Allen J. Furlow

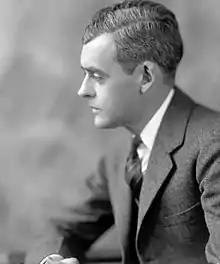
Allen J. Furlow, Minnesota Congressman

Allen John Furlow, Sr. (November 9, 1890 – January 29, 1954) was a Minnesota Congressman and lawyer. Born in Rochester, Minnesota, Furlow attended public schools, graduating from Rochester High School in 1910. During the First World War, Furlow served overseas as an aviation pilot in the Army where he rose to the rank of First Lieutenant.